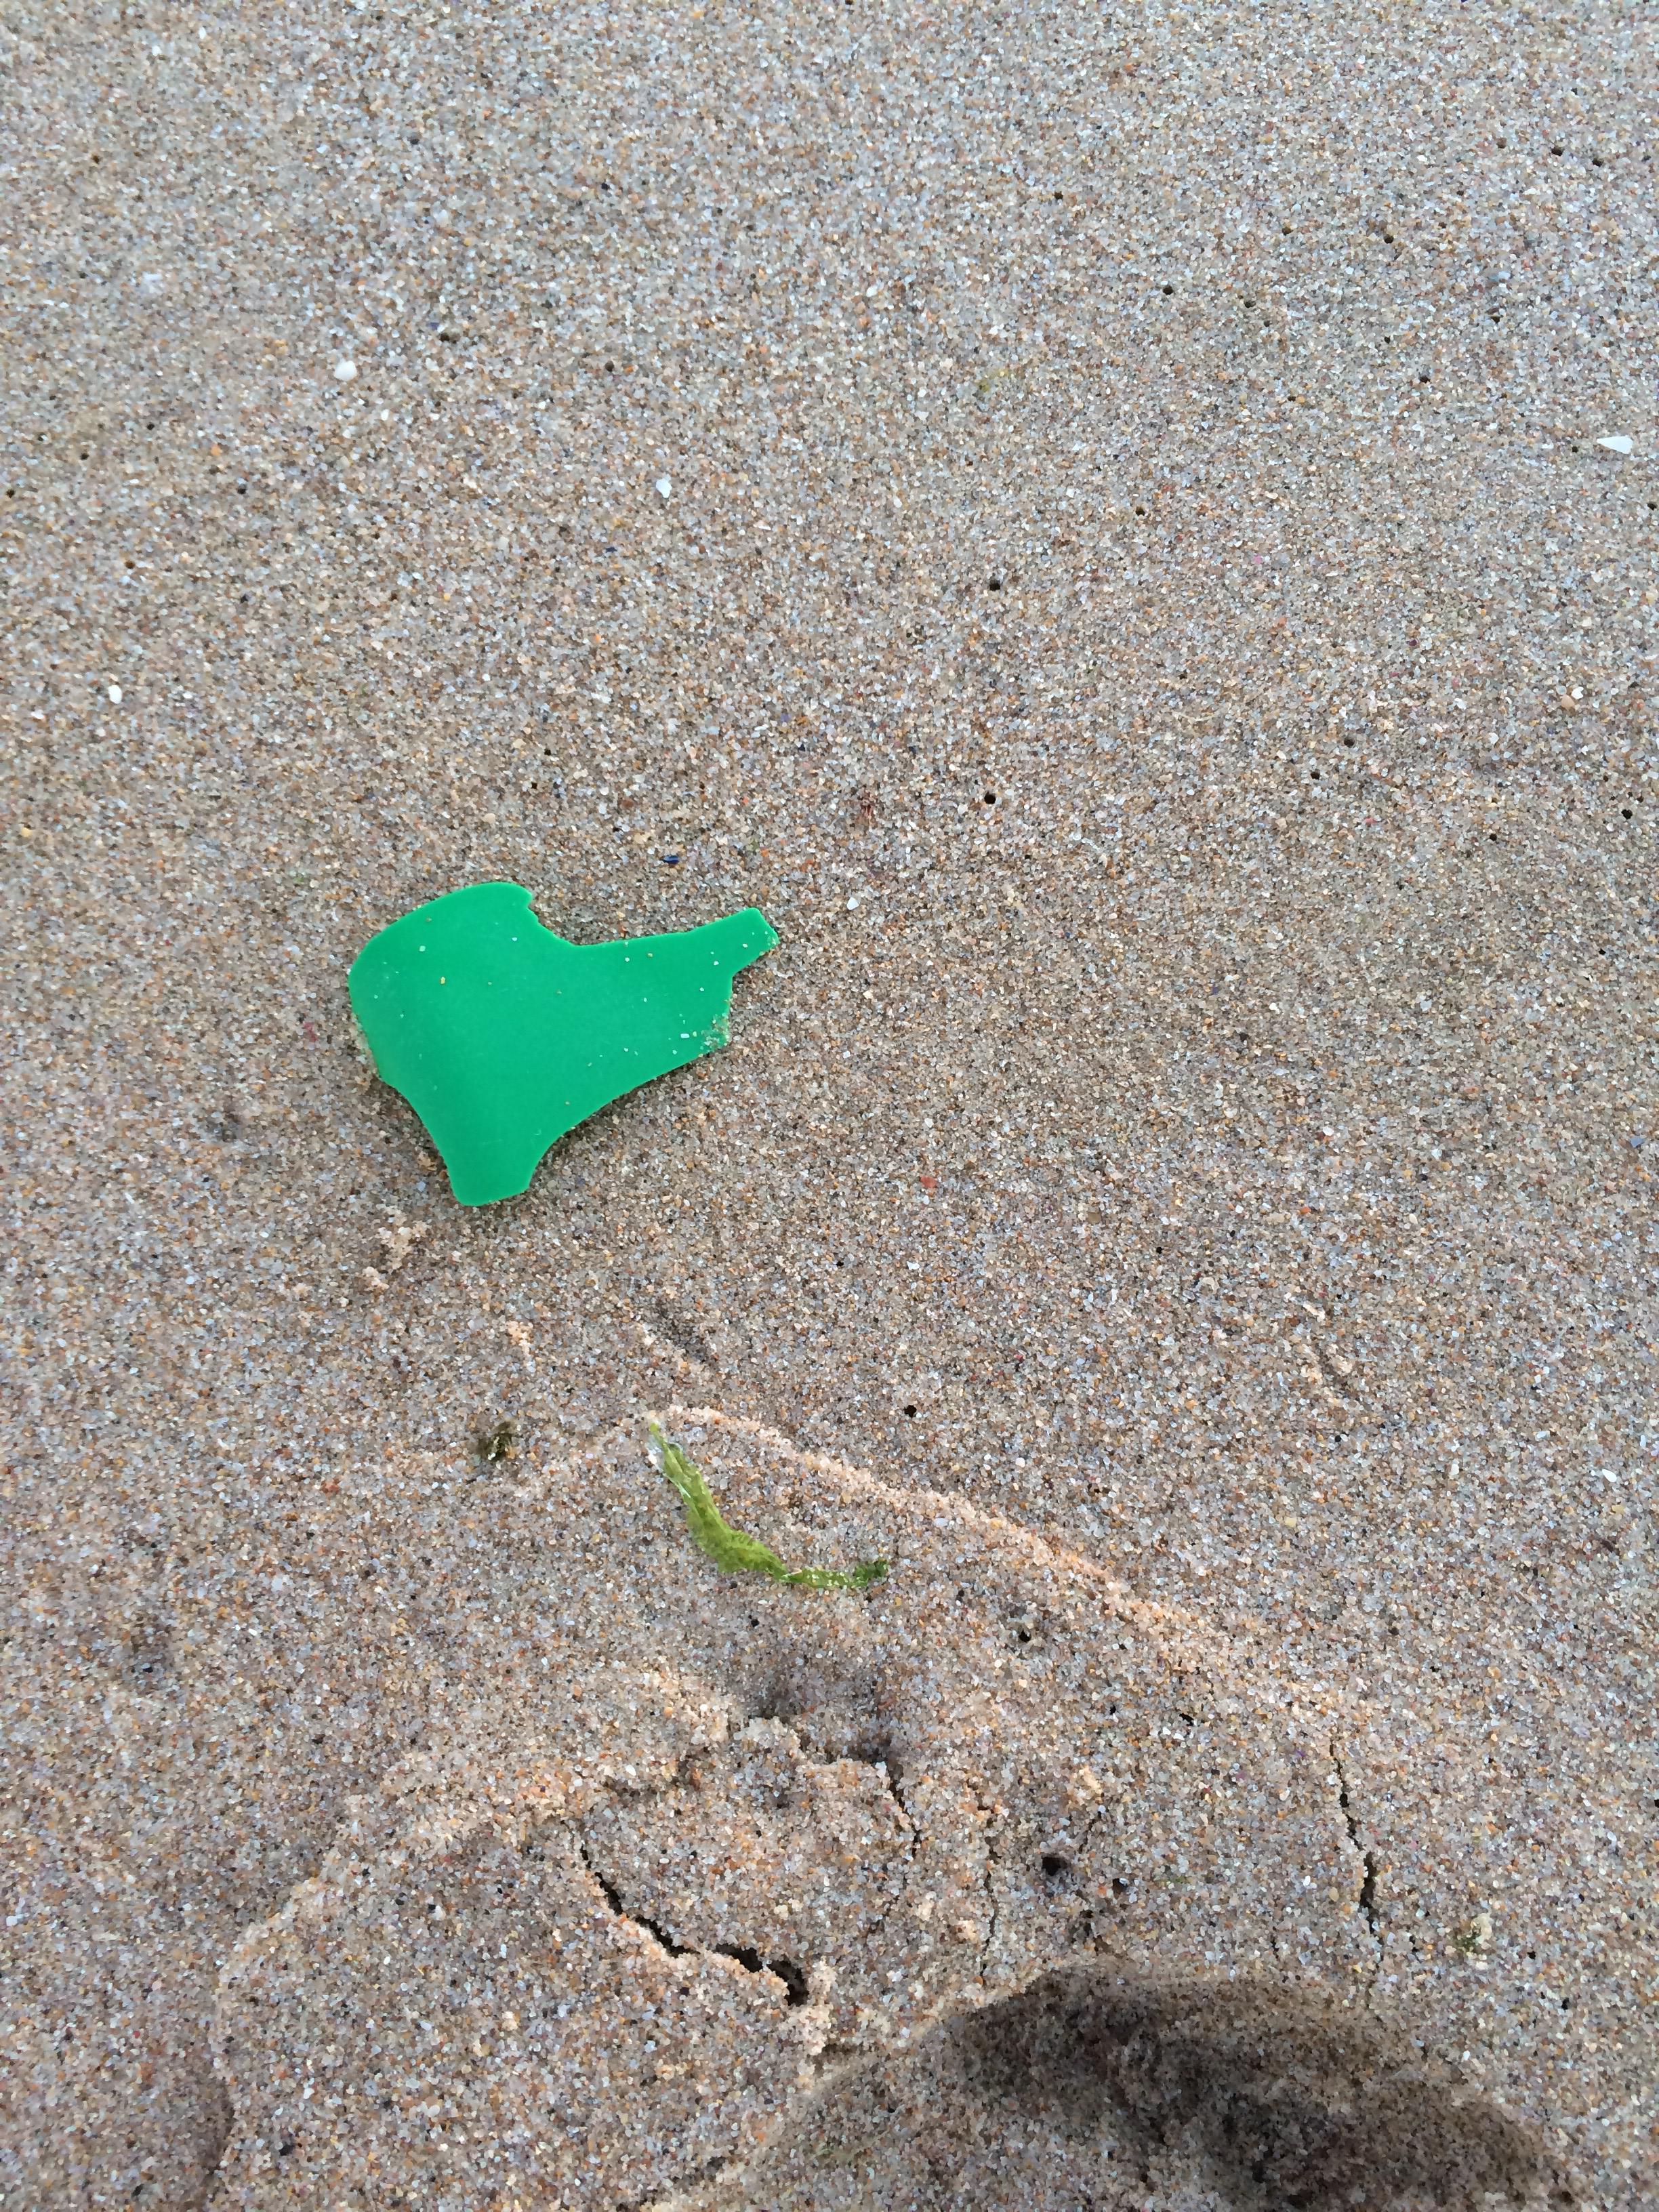
Object: Other plastic (Other plastic)